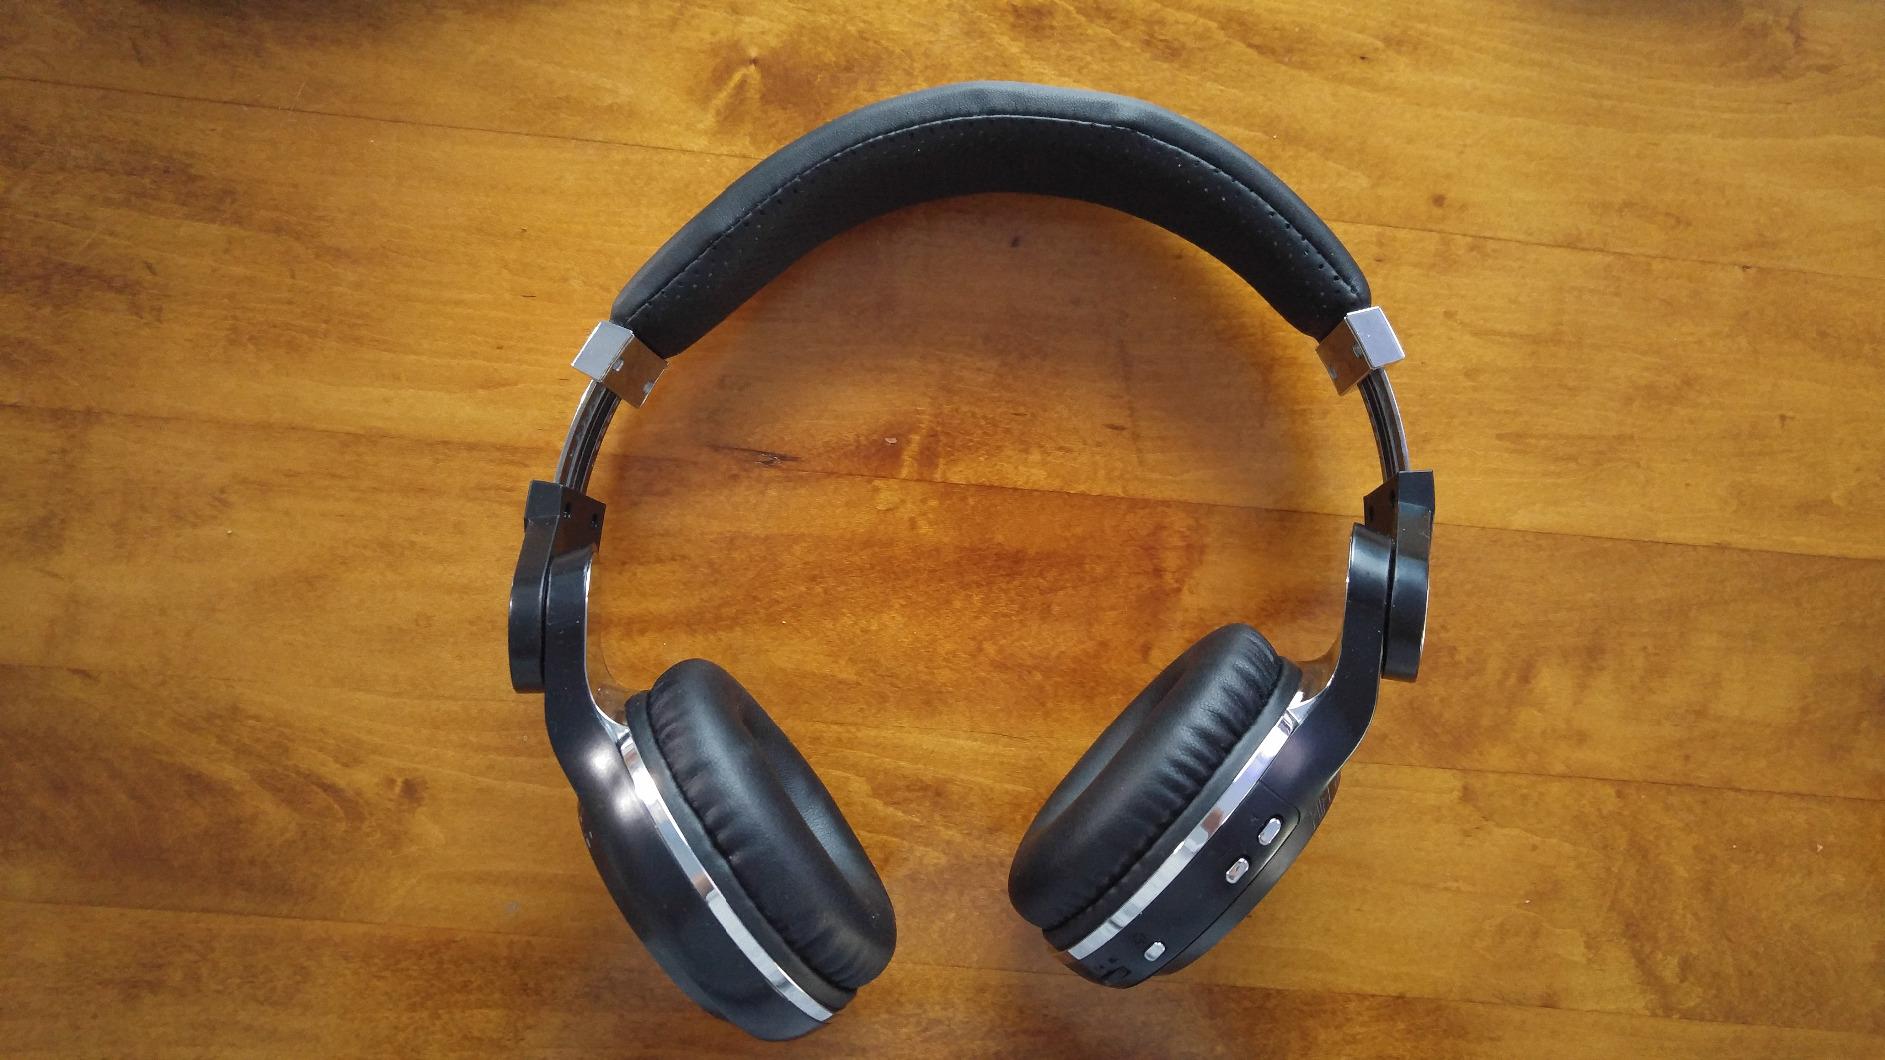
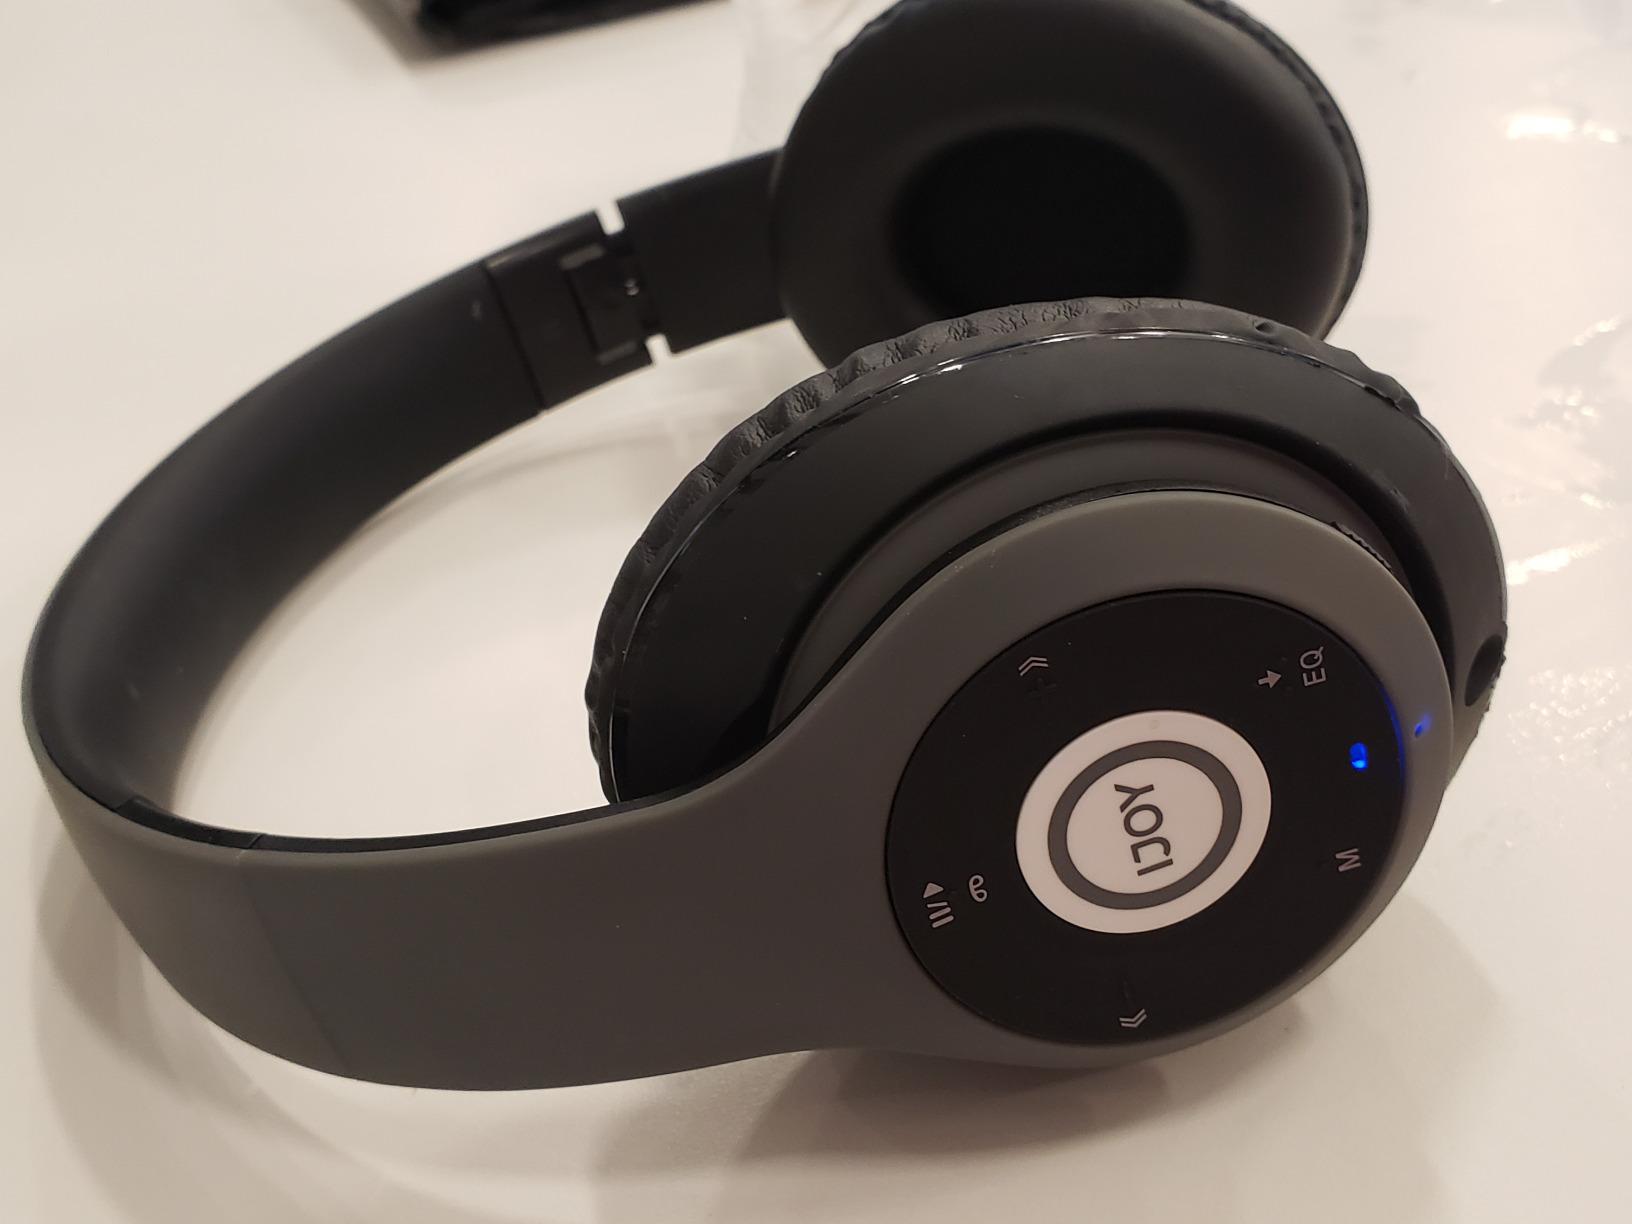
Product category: headphones
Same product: no